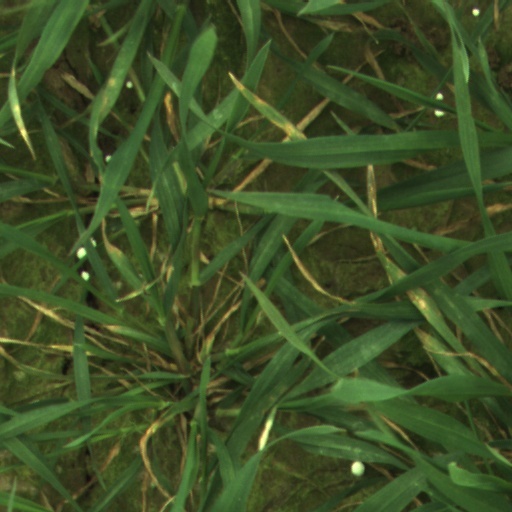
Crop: wheat